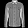
Label: Shirt